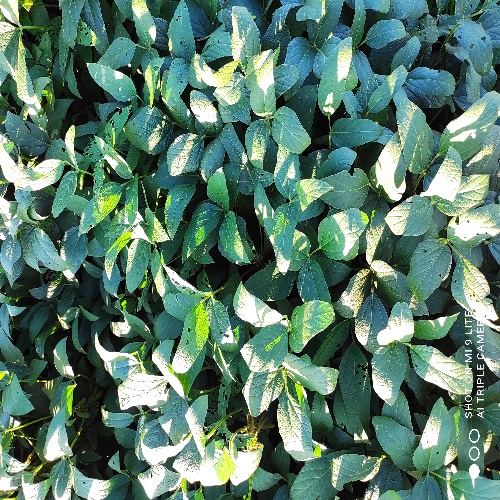
Label: Diabrotica_speciosa